2d Antiaircraft Artillery Battalion (Composite)

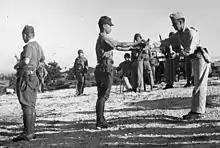
Japanese Imperial Army Captain Sakae Ōba surrenders his Samurai sword to Lieutenant Colonel Howard G. Kurgis, USMC, at Saipan, Mariana Islands on Saturday morning, December 1, 1945.

By May 1946, the 9th and 18th Antiaircraft Artillery Battalions were the last two remaining. They were re-designated as the 1st and 2d Antiaircraft Artillery Battalions (Composite).